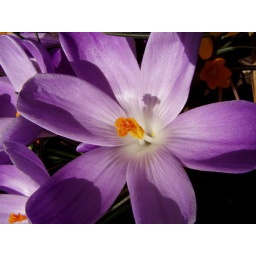
purple crocus in the window box